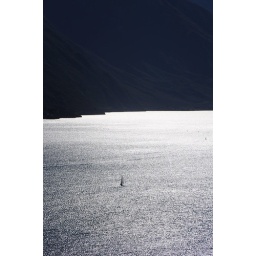
A backlit pic of a sail boat in the garda lake